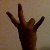
The image shows a hand gesture representing the number 7 in Indian Sign Language.